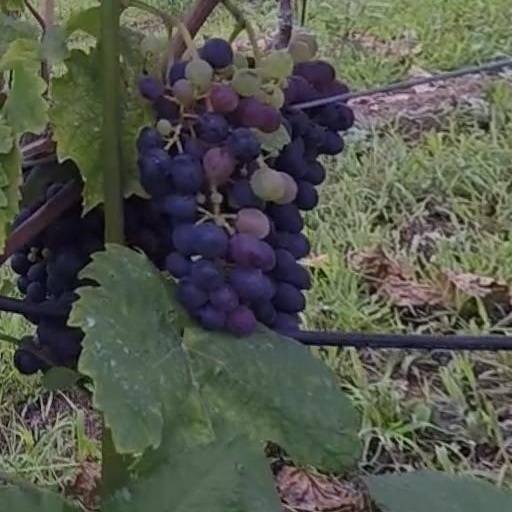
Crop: grape